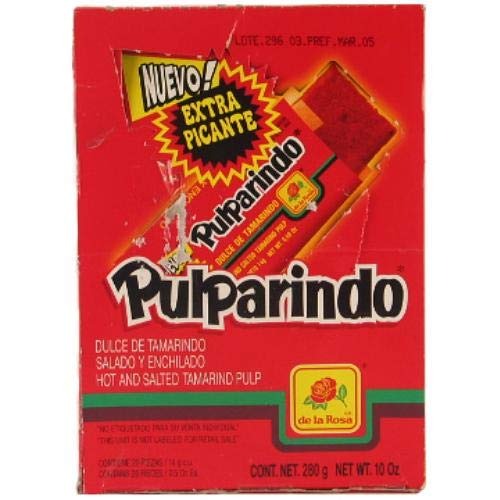
Item Name: New 302535 De La Rosa Pulparindo 20Ct-Hot (32-Pack) Candy Bag Cheap Wholesale Discount Bulk Candy Candy Bag Fashion Accessories
Value: 32.0
Unit: Count

Price: 5.985